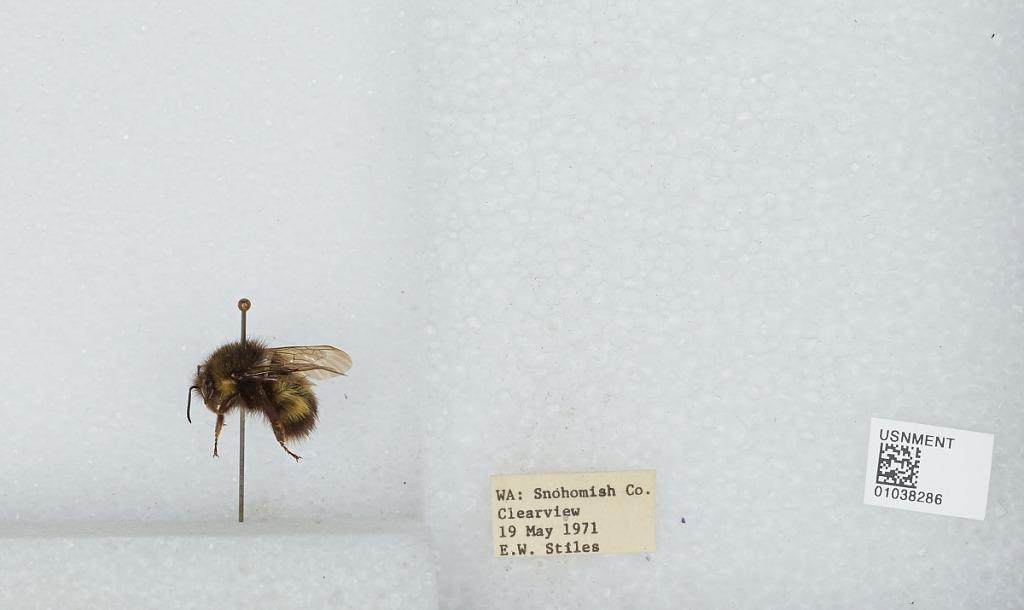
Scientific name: Bombus (Pyrobombus) sitkensis Nylander
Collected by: E. Stiles
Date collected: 1971-5-19
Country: United States
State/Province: Washington
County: Snohomish
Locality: Clearview
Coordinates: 47.8292, -122.145